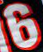
Number: 6